Ford Escort (North America)

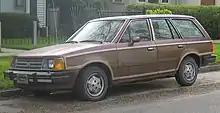
1982–1985 Ford Escort GL Squire

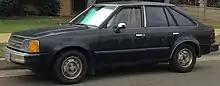
1982–1985 Ford Escort GL 5-door

For 1981, the Escort was initially introduced with three-door hatchback and five-door station wagon body styles; a five-door hatchback was introduced in May 1981. To showcase its "world car" status, Ford designed an Escort badge for the front fenders including a globe representing the earth; this badge was used for 1981 only. In line with the larger Fairmont and LTD Crown Victoria station wagons, the Escort wagon was offered with an imitation woodgrain Squire package in the GL and GLX trims.